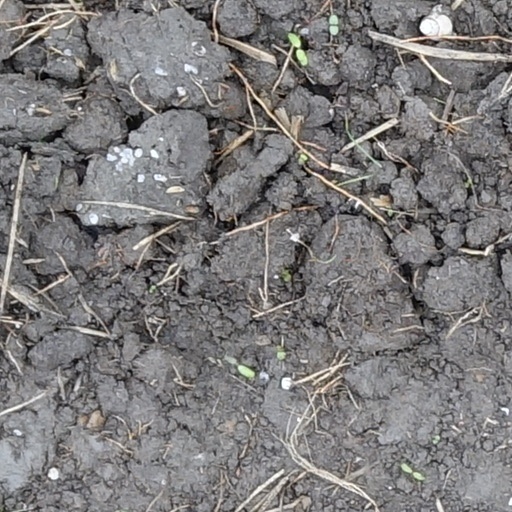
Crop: wheat